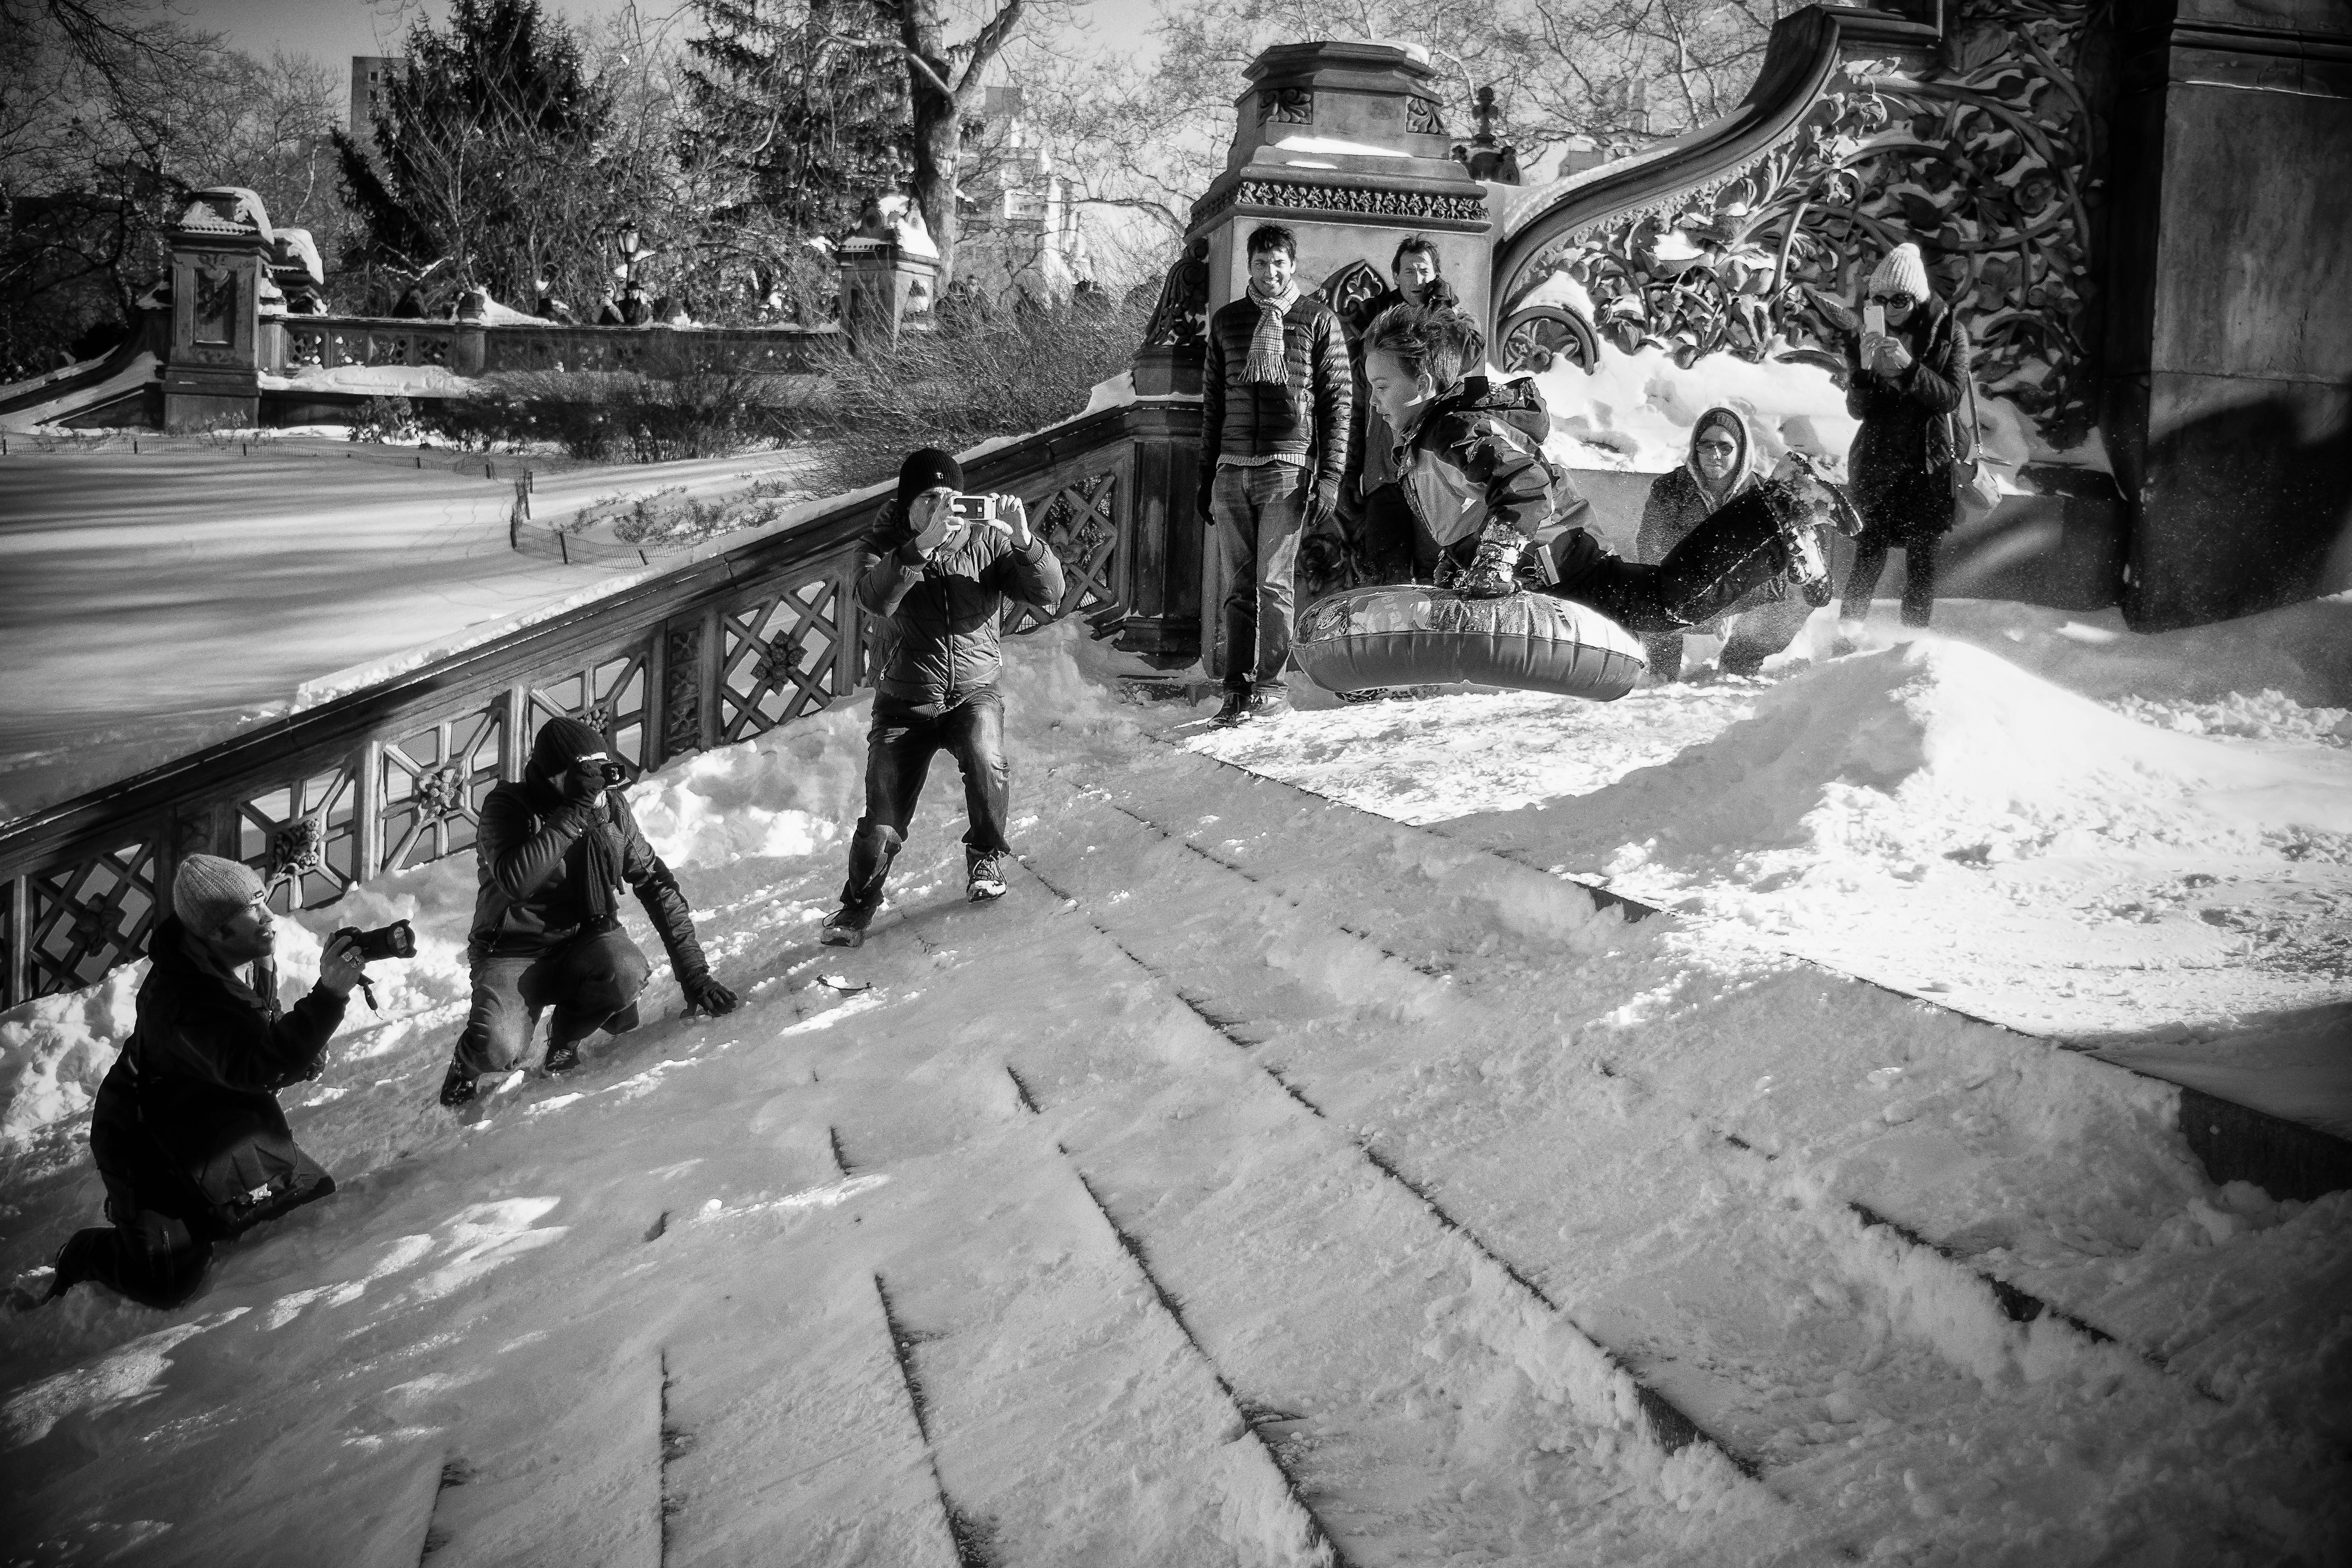
snow, winter, black and white, road, white, street, photography, manhattan, nyc, park, weather, child, darkness, nikon, playing, black, monochrome, bw, blackwhite, fun, newyork, temple, infrastructure, newyorkcity, photograph, snapshot, noiretblanc, noir, blanc, negro, blanco, joy, centralpark, nieve, schwarz, pretoebranco, bnw, blancoynegro, blizzard, nero, branco, byn, photographers, weis, bianconero, bianco, blanconegro, bn, noirblanc, biancoenero, pretobranco, preto, schwarzundweis, nikond3300, bethesdaterrace, sledding, snowday, wintergames, showblackandwhite, blizzard2016, monochrome photography